1971 Formula One season

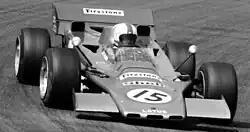
David Walker, driving the gas turbine-powered Lotus 56B

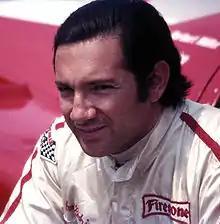
Pedro Rodríguez posthumously placed tenth driving for BRM

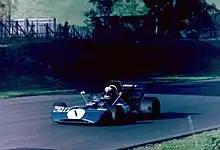
Tyrrell-Ford was awarded the International Cup for F1 Manufacturers. Tyrrell 003 is pictured above in the non-championship 1971 World Championship Victory Race at Brands Hatch

While Lotus and Tyrrell had kept their line-up from 1970, quite a lot of changes happened further down the field: